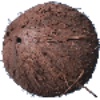
Label: Cocos 1